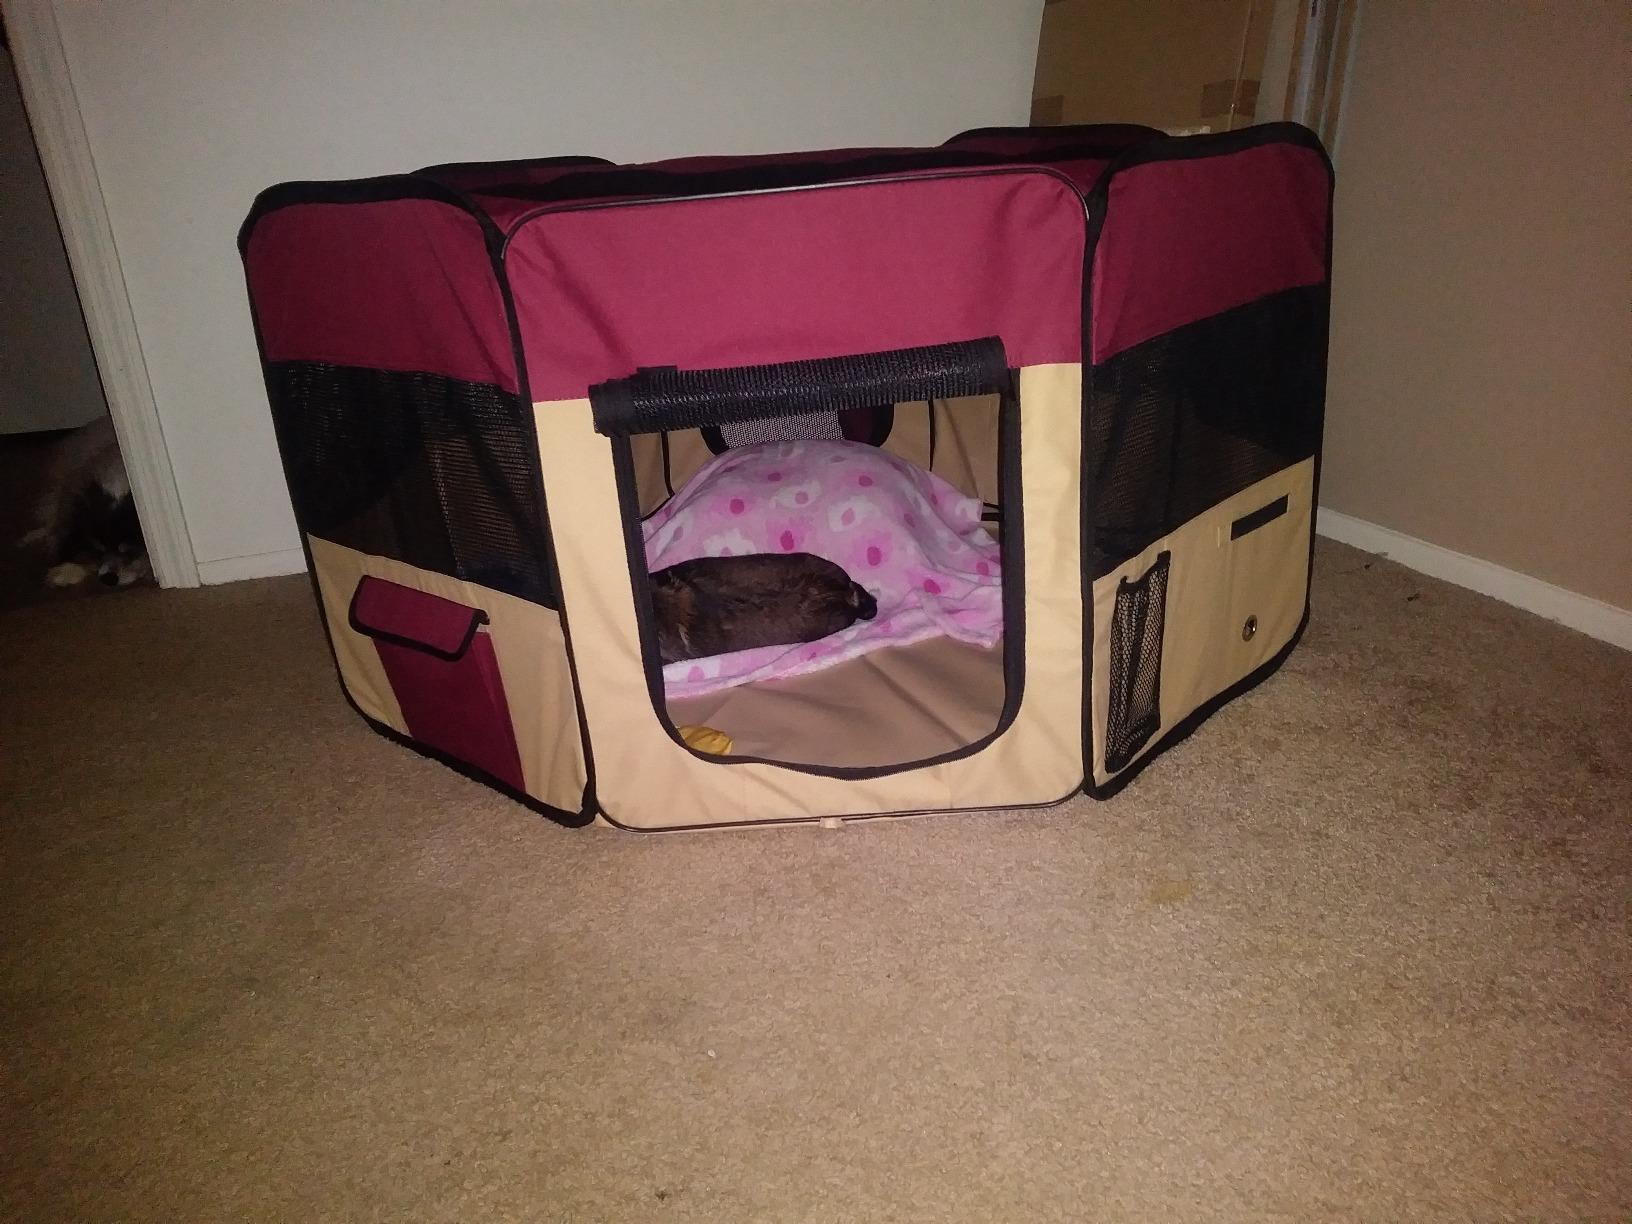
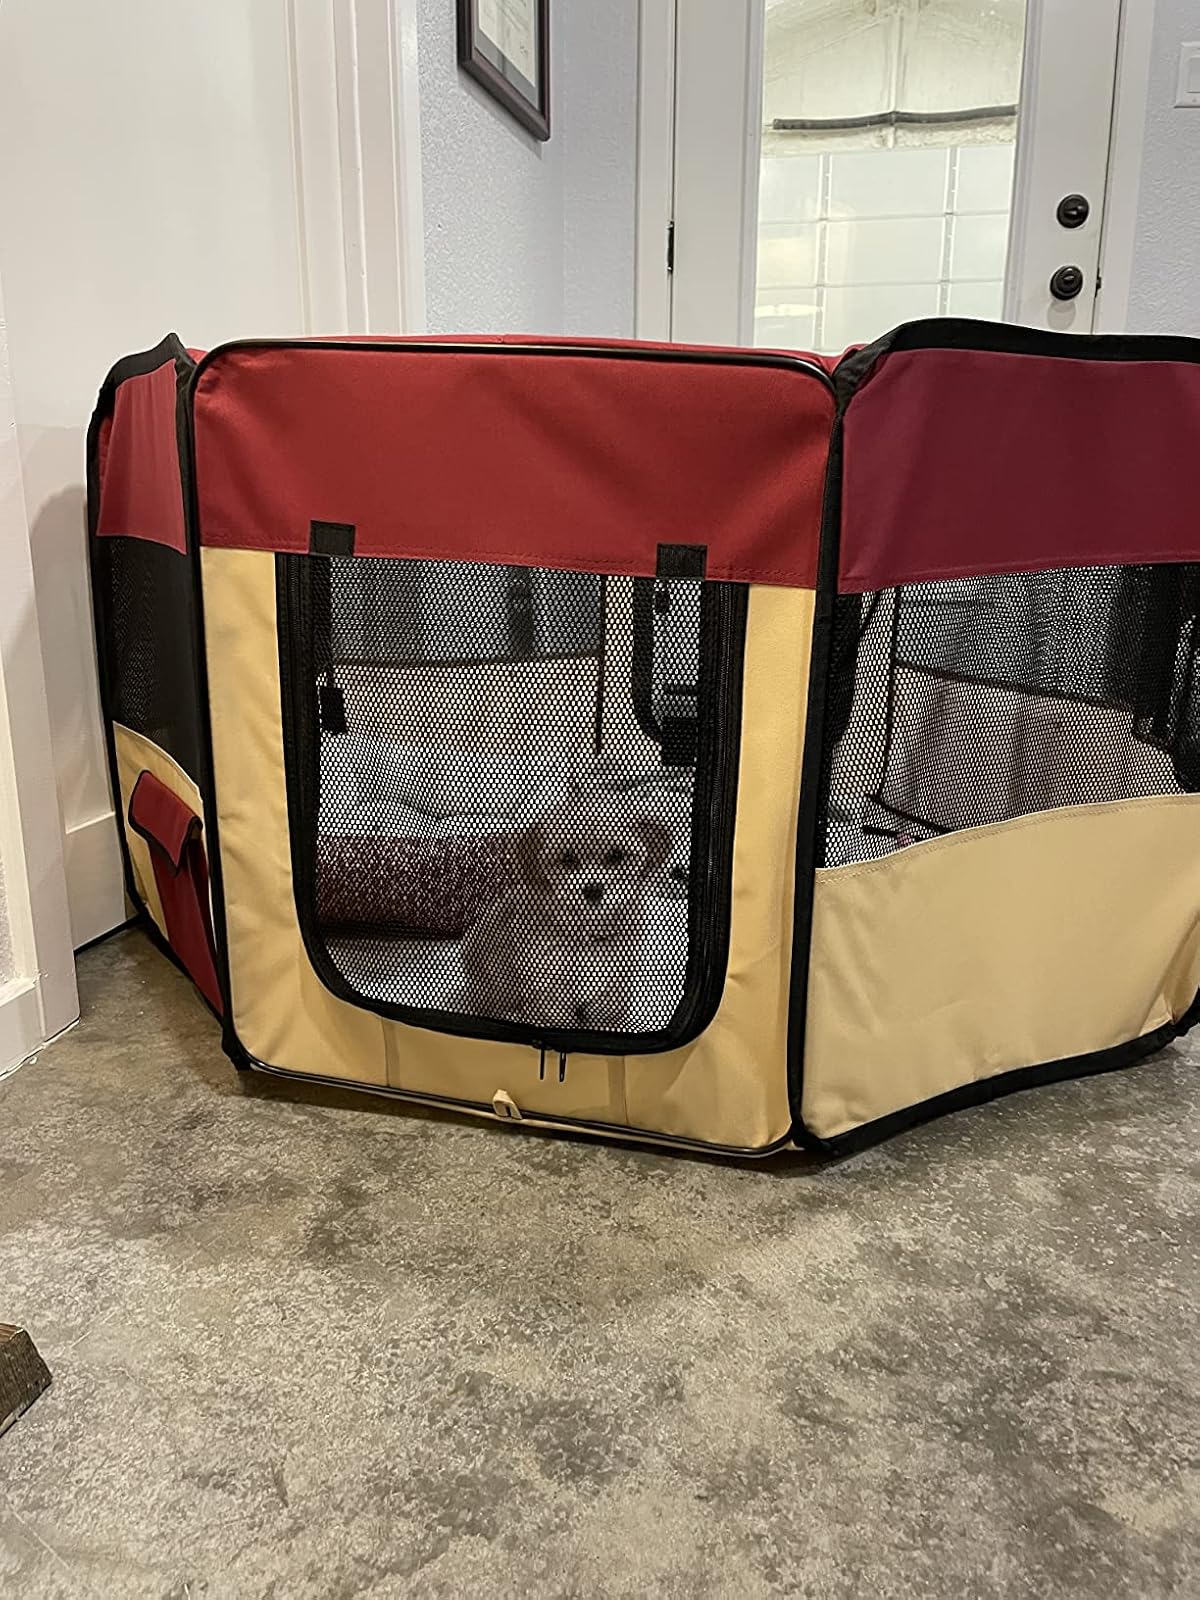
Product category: items_kennel
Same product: yes